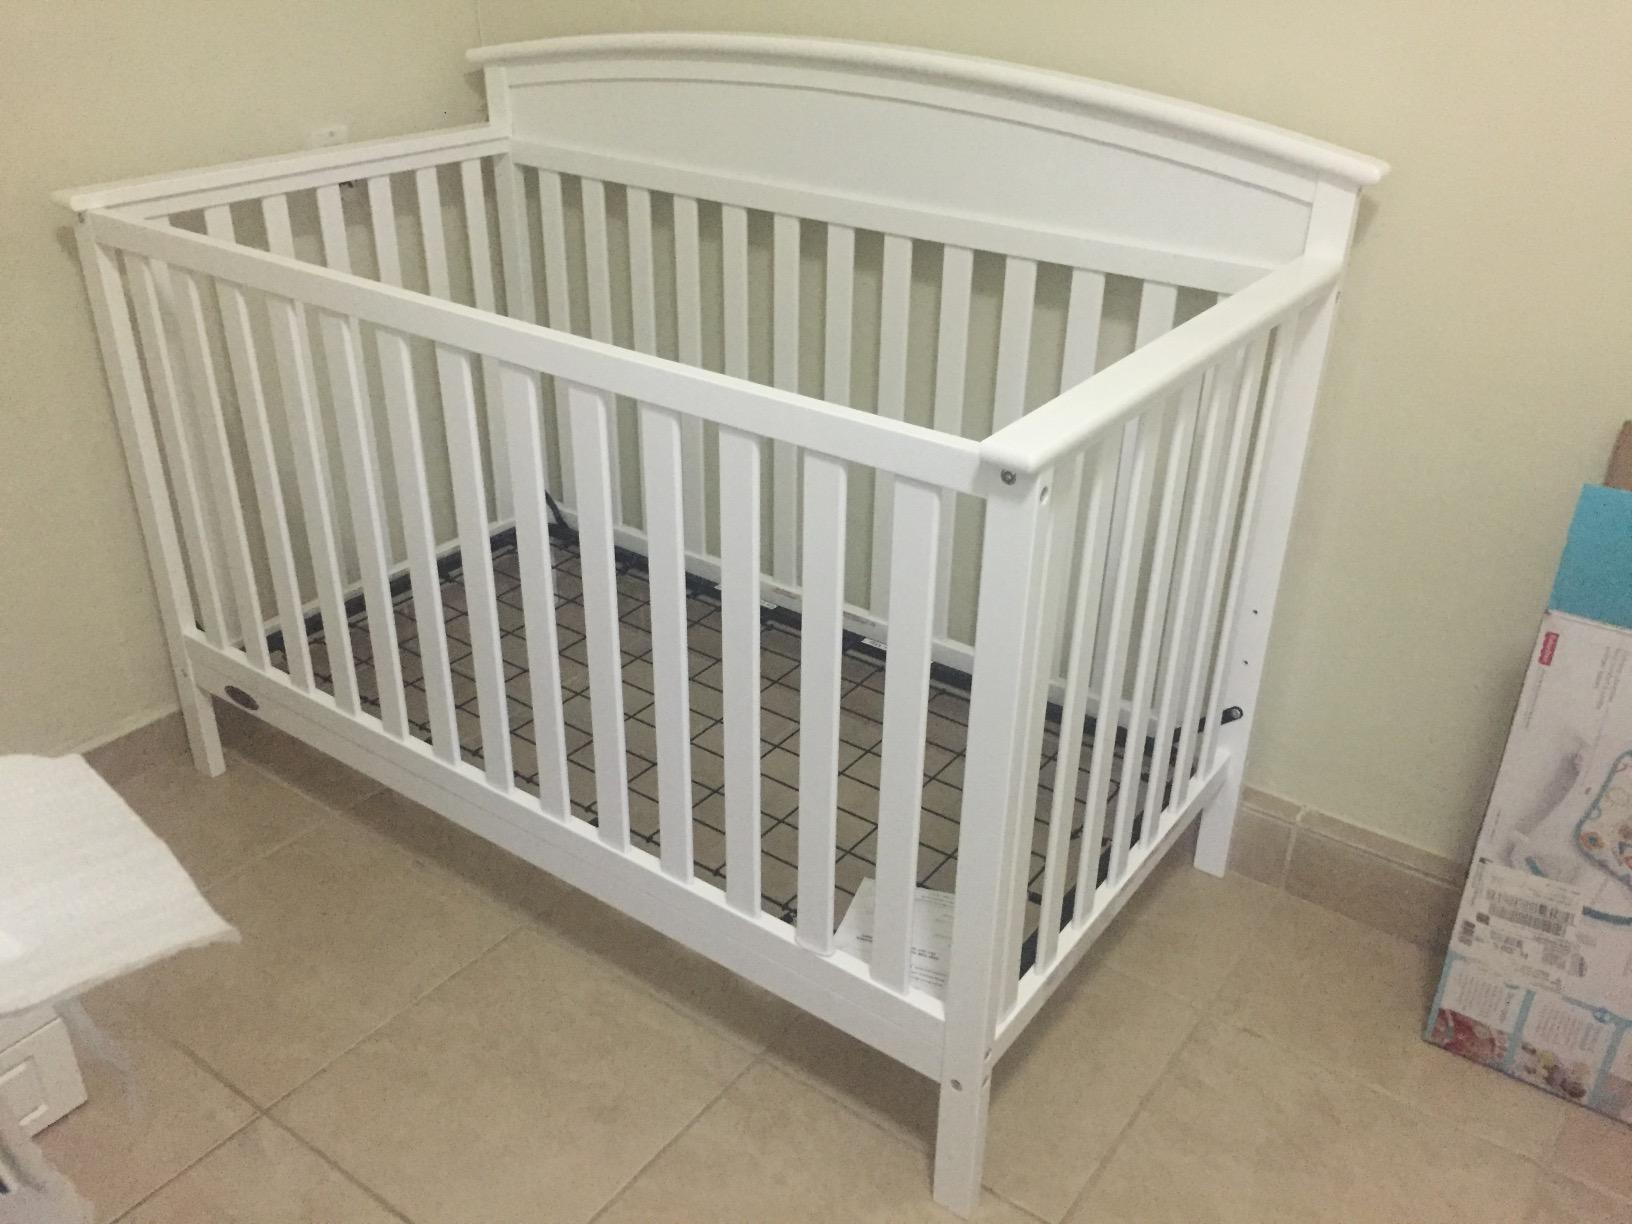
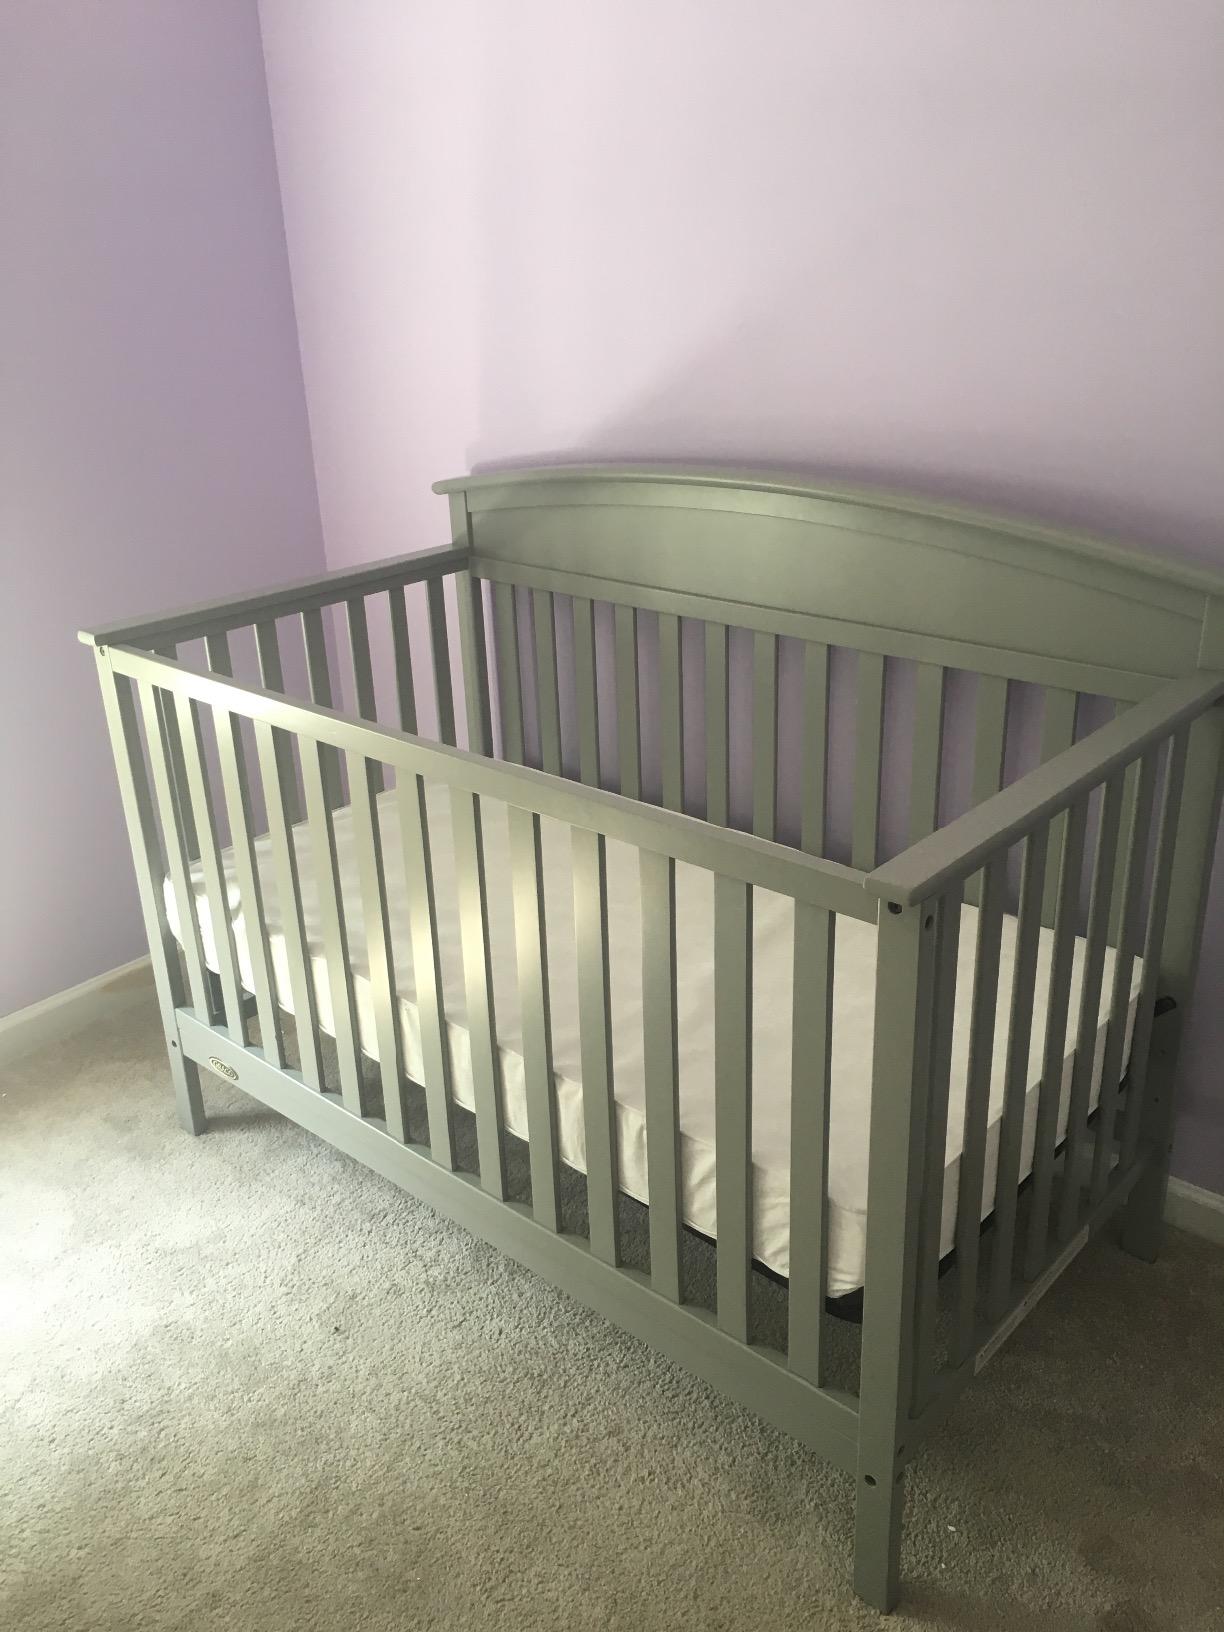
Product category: products_crib
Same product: no